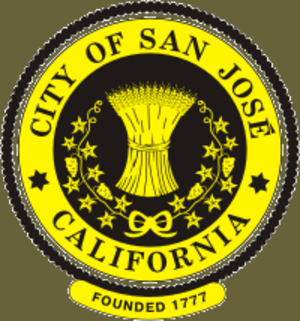
San Jose (Californien)
"San Jose er en by i den vestlige del af den amerikanske delstat Californien med 1.001.921 indbyggere i 2010. Byens navn betyder på spansk ""Sankt Josef"".